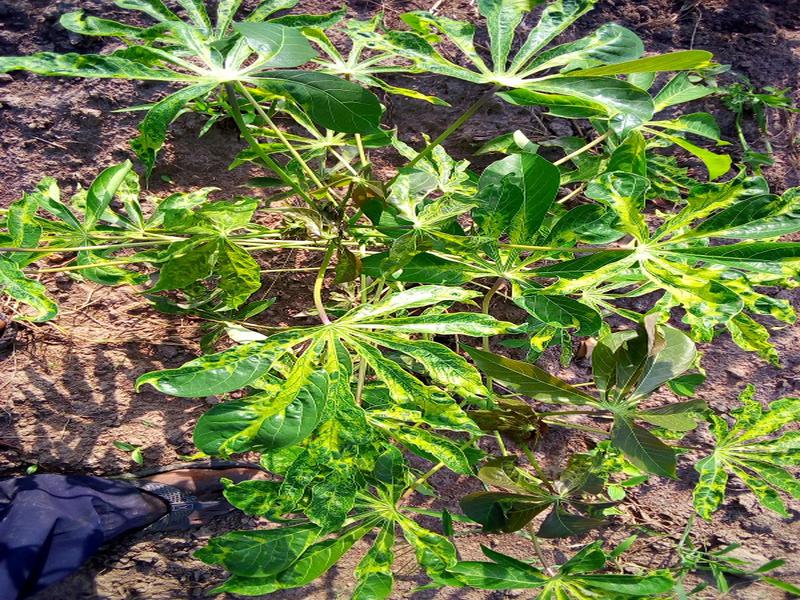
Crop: cassava
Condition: mosaic_disease